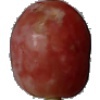
Label: Grape Pink 1